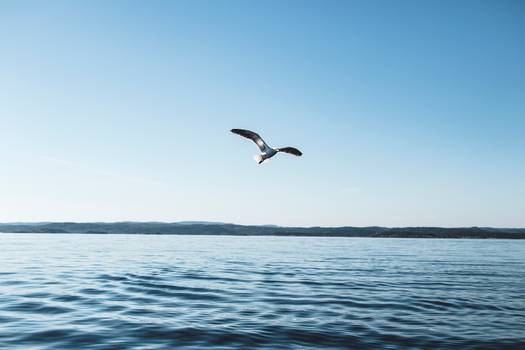
Label: No Watermark